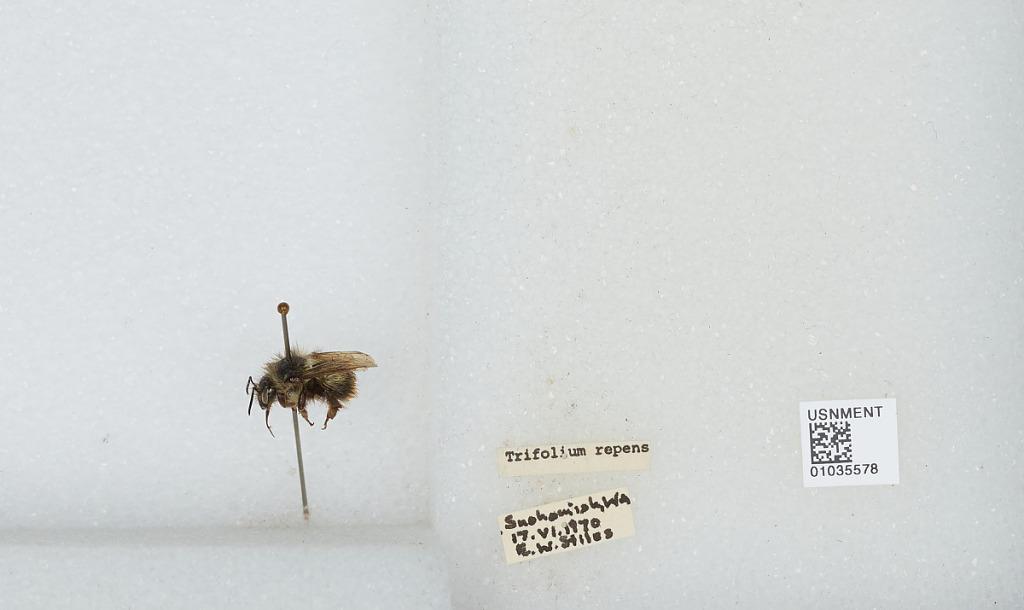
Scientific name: Bombus (Pyrobombus) mixtus Cresson
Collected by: E. Stiles
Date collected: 1970-6-17
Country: United States
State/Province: Washington
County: Snohomish
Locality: Snohomish
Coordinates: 47.9192, -122.091